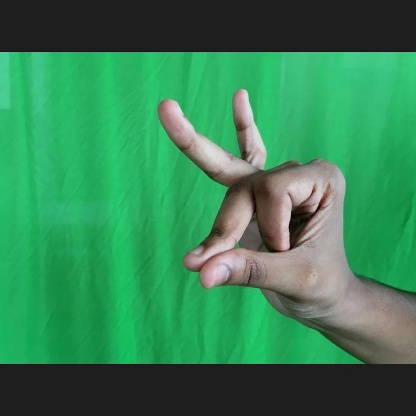
Mudra: Bramaram